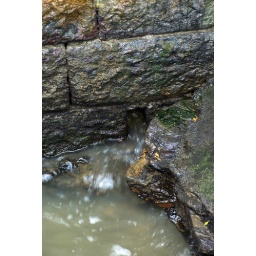
The wash/wake of a Brisbane ferry against a stone wall near Customs House